Xuanwu (god)

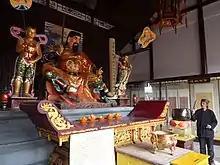
Zhenwu (Xuanwu) with the two generals, and the Snake and Tortoise figures at his feet, at the Wudang Temple of Yangzhou.

Xuanwu or Xuandi, also known as Zhenwu or Zhenwu Dadi, is a revered deity in Chinese religion, one of the higher-ranking deities in Taoism. He is revered as a powerful god, able to control the elements and capable of great magic. He is identified as the god of the north "Heidi" and is particularly revered by martial artists. He is the patron god of Hebei, Henan, Manchuria and Mongolia. As some Han Chinese (now the modern-day Cantonese and Fujianese peoples) migrated into the south from Hebei and Henan during the Tang-Song era, Xuanwu is also widely revered in the Guangdong, Guangxi and Fujian provinces, as well as among the overseas diaspora.